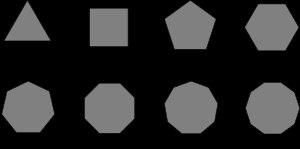
En mathématiques, l'aire est une grandeur relative à certaines figures du plan ou des surfaces en géométrie dans l'espace.